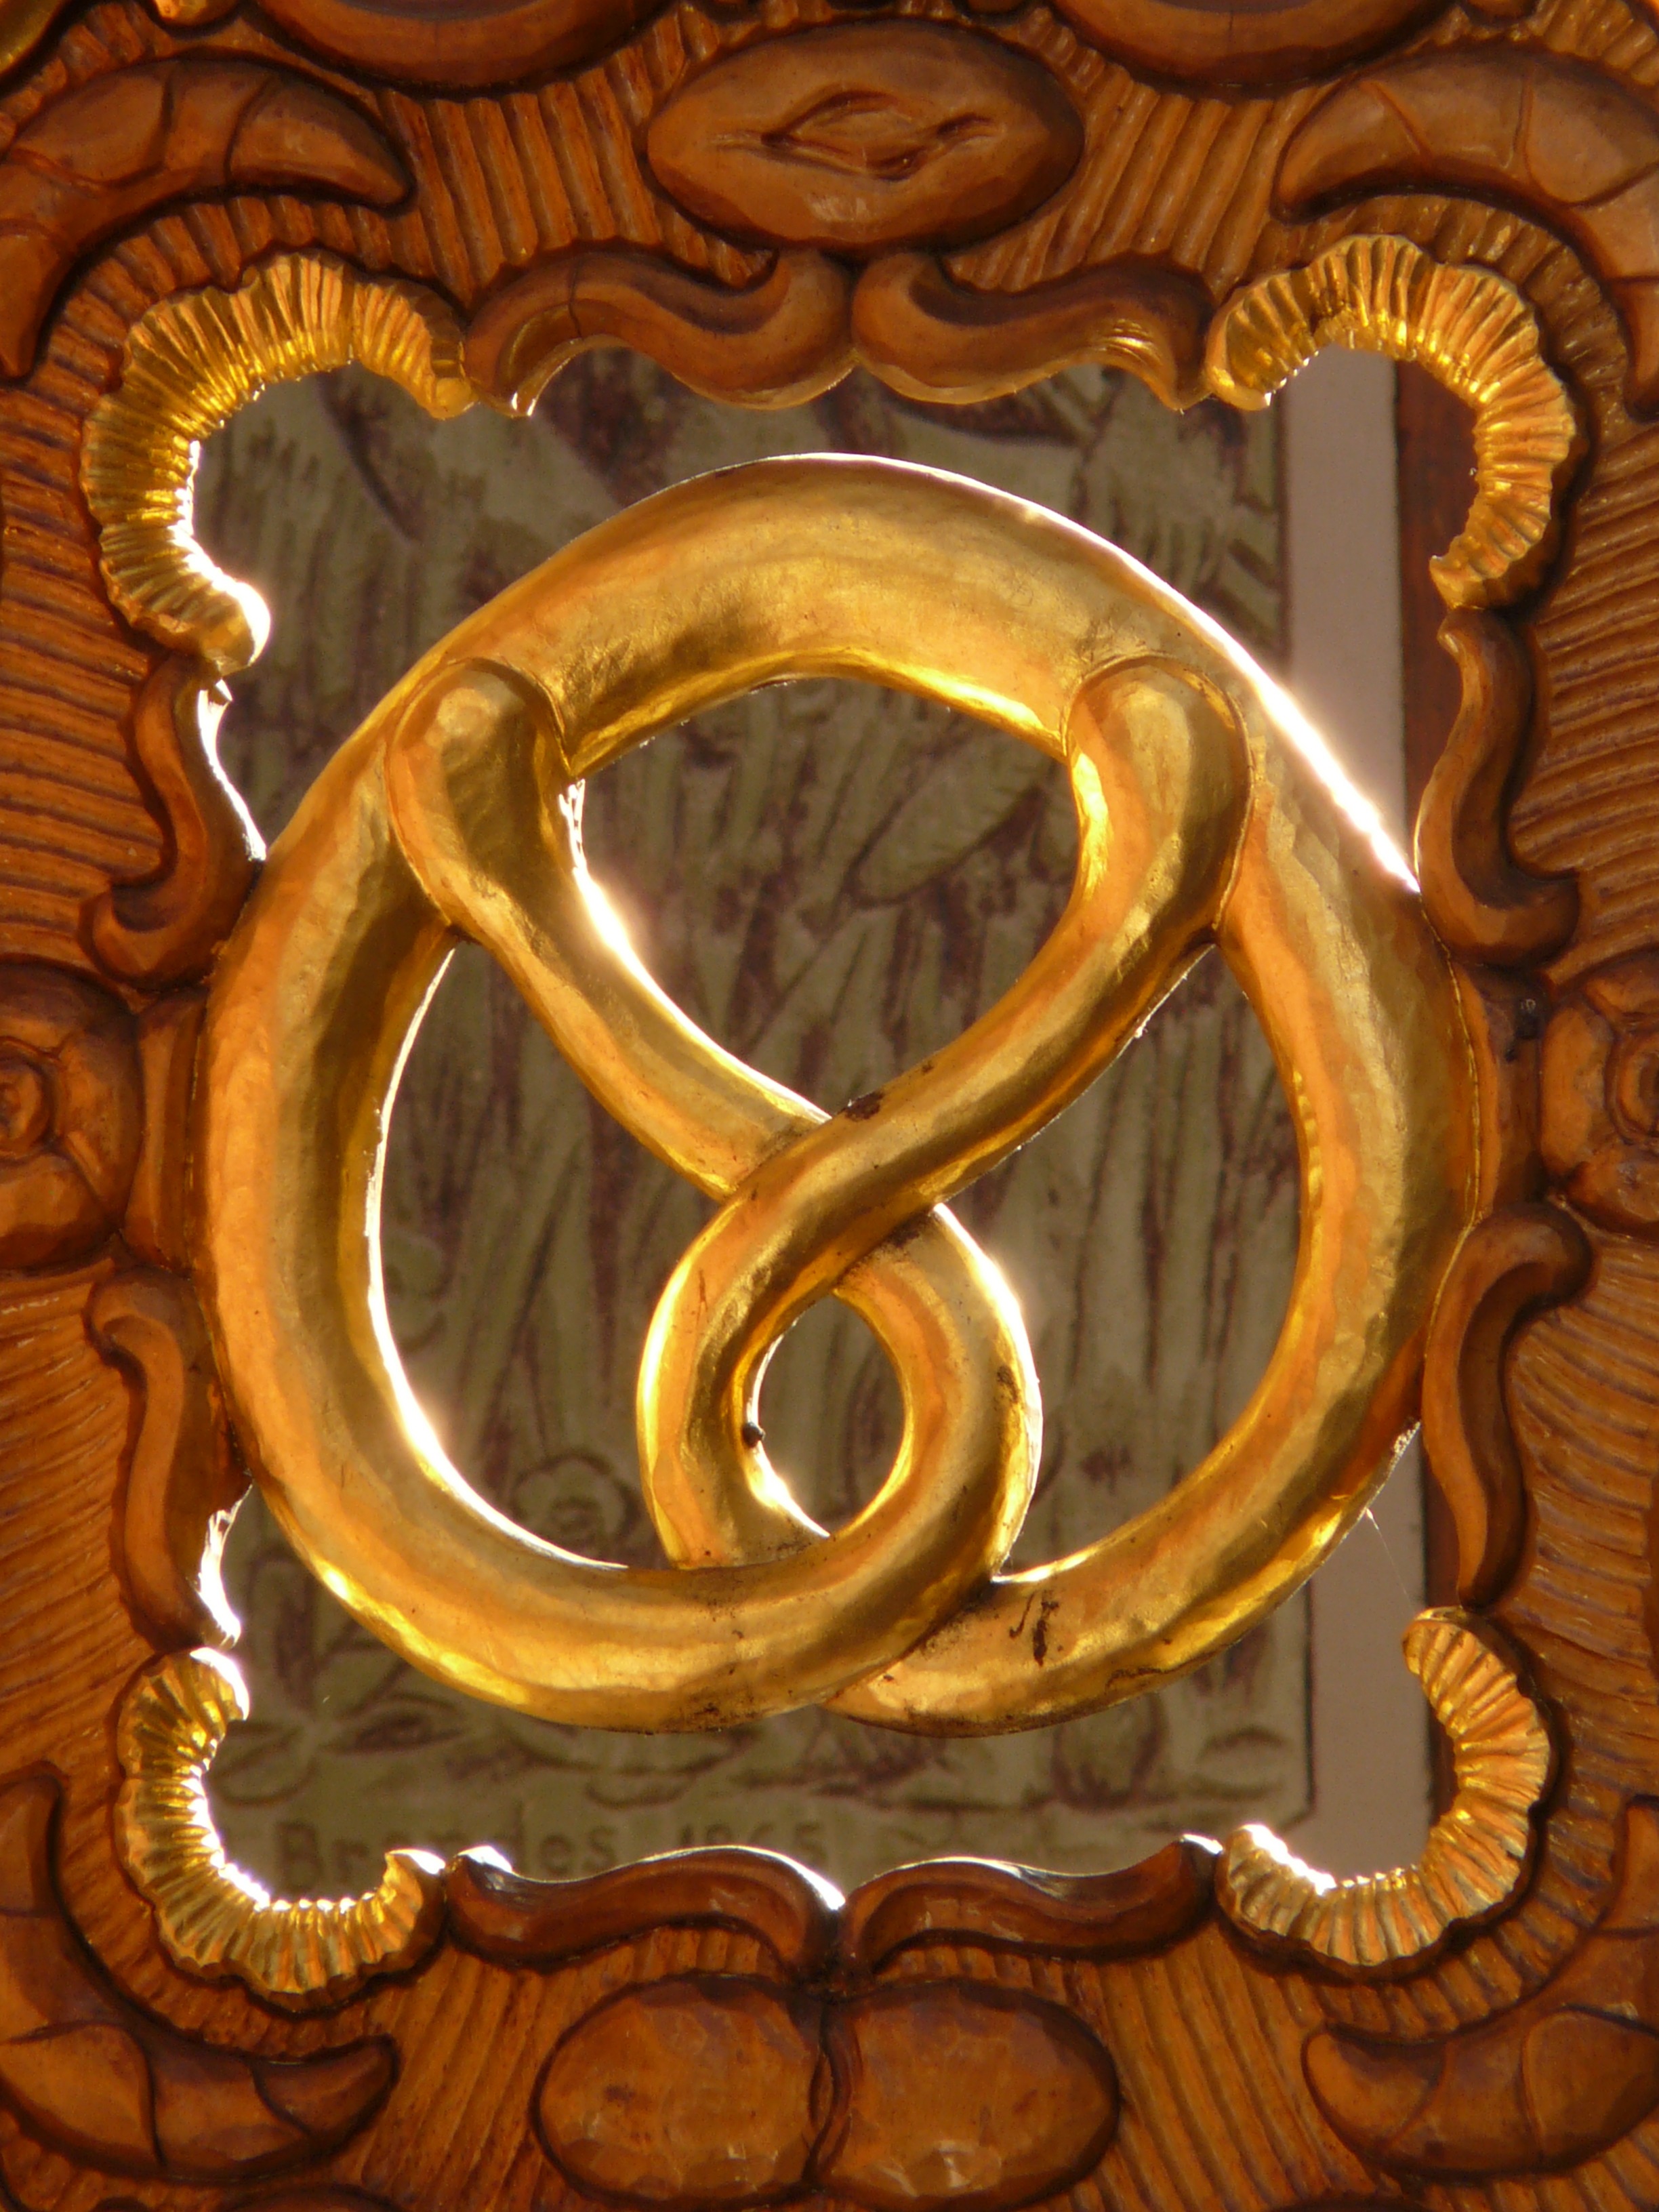
number, restaurant, advertising, golden, circle, musical instrument, gold, carving, inn, pretzel, tavern, sideboard, art forging work, advertising sign, nasal shield, ancient history